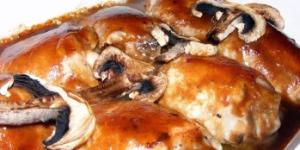
pollo en salsa de ciruelas